St. Anthony's Greek Orthodox Monastery (Florence, Arizona)

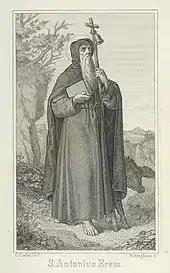
St. Anthony the Great, to whom the monastery is dedicated.

In the summer of 1995, Elder Ephraim (a former abbot of Philotheou Monastery on Mount Athos with a history of restoring and repopulating previous monasteries) sent six monks of Athonite heritage to the Sonoran Desert of Arizona with aims to establish a new monastery in the name of Saint Anthony the Great, the father of monasticism. The fathers began by building the main church, monastic living quarters, the dining hall, and some guest facilities. They also began a vegetable garden, a small vineyard, citrus orchards, and an olive grove amidst the desert landscape. These areas are now interconnected by an elaborate system of gardens, pathways, and gazebos with Spanish fountains.